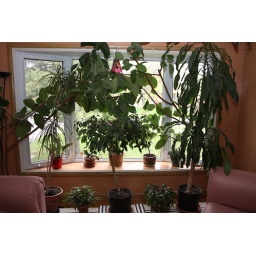
Zia Rosa has lots of plants in the front window